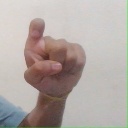
अक्षर: इ